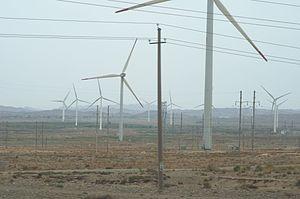
Un champ d'éolienne d'au moins 117 (compté sur bing pendant ajout OpenStreetMap) à Xingquanbao (兴泉堡乡), sur le Xian de Jingtai (景泰县), province du Gansu, Chine
Le xian de Jingtai est un district administratif de la province du Gansu en Chine. Il est placé sous la juridiction de la ville-préfecture de Baiyin.